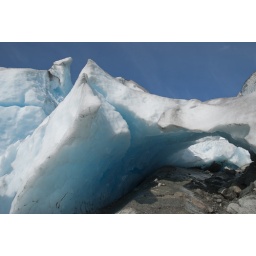
Ice bridge in Nigardsbreen with amazing different blue tones